Eóin Mac Suibhne

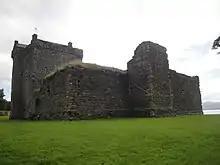
Ruinous Skipness Castle was a Clann Suibhne stronghold until the thirteenth century. As late as 1261, it was held by Eóin's predecessor, Dubhghall mac Suibhne, a man who may have built the castle.

Eóin appears to be the subject of a remarkable piece of Gaelic poetry called "Dál chabhlaigh ar Chaistéal Suibhne" ("An assembling of a fleet against Castle Sween"). The poem was authored by Artúr Dall Mac Gurcaigh, and possibly composed for Eóin himself. Artúr's poem purports to describe a seaborne invasion of Castle Sween and surrounding Knapdale from Ireland. Whilst it is possible that the poem refers to an actual attack upon the ancestral Clann Suibhne seat, it is also possible that the composition merely depicts an idealised and exaggerated expedition that was never undertaken. In fact, there is reason to suspect that the poem was composed not for Eóin, but for a fourteenth-century member of the kindred, Eóghan, brother of Toirdhealbhach Caoch Mac Suibhne, Lord of Fanad. As such, "Dál chabhlaigh ar Chaistéal Suibhne" may instead concern a proposed expedition by Eóghan to reclaim his family's ancestral Scottish heritage.